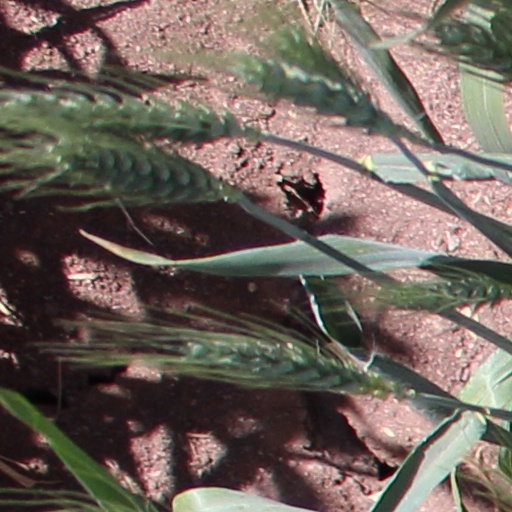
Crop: wheat